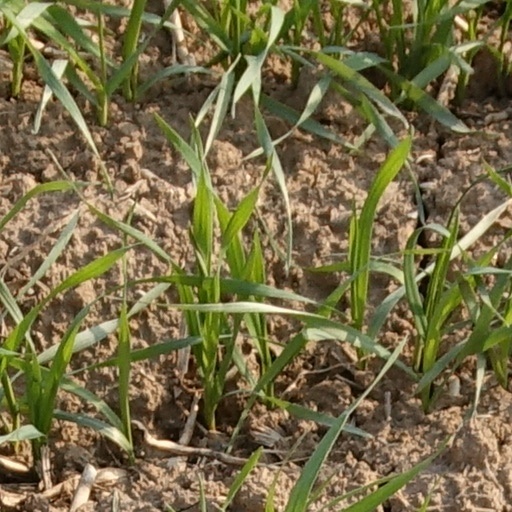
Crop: wheat